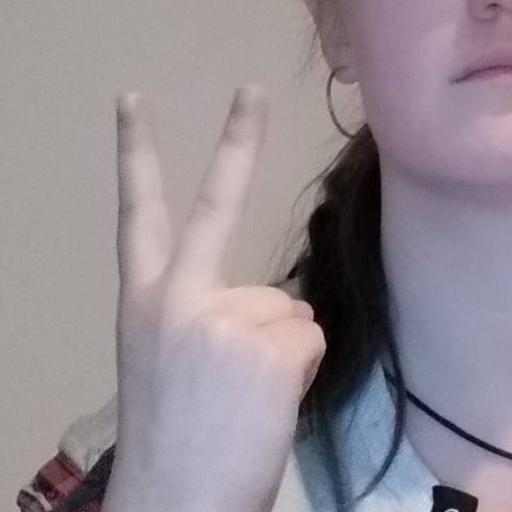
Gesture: peace_inverted